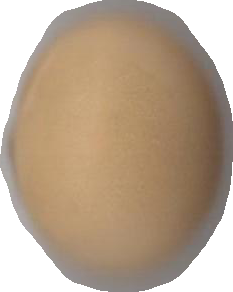
Variety: Grobogan